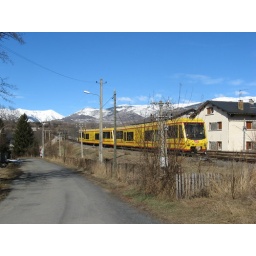
The yellow train after we got off in Bourg-Madame.